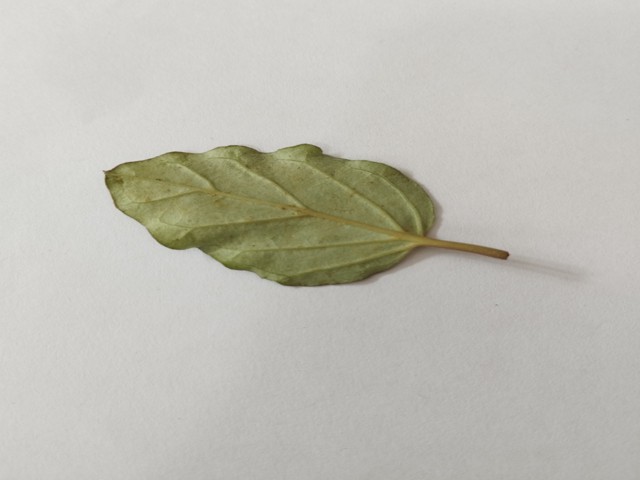
Plant: punarnava